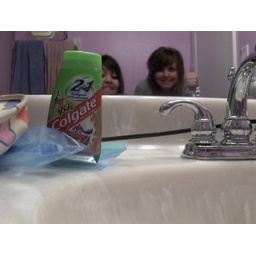
MY bathrrom. &amp;amp; my sisters nasty toothpaste. and tiara's cute camera bag &amp;amp; my sister's friend's toothbrush in a bag &amp;amp; my lame hair